The Complete Elvis Presley Masters

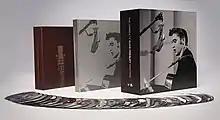
Contents of "The Complete Elvis Presley Masters".

The box set contains 711 original master recordings as released during Presley's lifetime and 103 additional rare recordings, contained on 30 compact discs. The set omits the recordings made for the 1977 "Elvis in Concert" TV special and album. The box set also features a 240–page hardcover book with complete discography produced exclusively for this collection, researched and written by Ernst Jørgensen and Peter Guralnick. It includes an individually numbered certificate of authenticity.